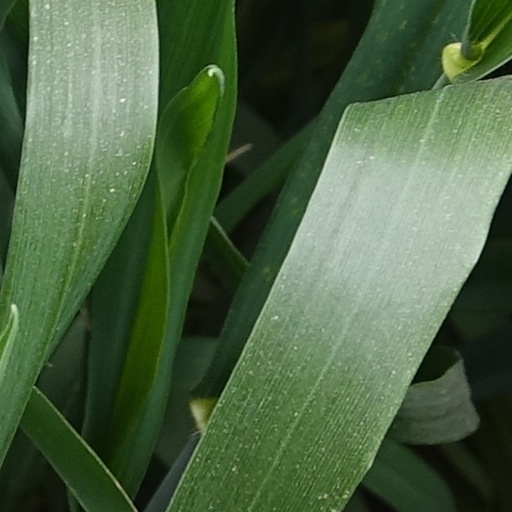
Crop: wheat